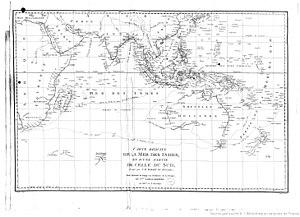
Carte du trajet suivi par l'expédition d'Entrecasteaux (1791-1794) envoyée à la recherche de La Pérouse
L'expédition d'Entrecasteaux est une mission de secours ordonnée par l'Assemblée constituante et placée sous les ordres du contre-amiral Antoine Bruny d'Entrecasteaux dans l'océan Pacifique pour retrouver les traces de l'expédition scientifique conduite par le célèbre navigateur et explorateur La Pérouse, dont on était sans nouvelles depuis trois ans. C'est également un voyage d'exploration scientifique, utile à la navigation, à la géographie, au commerce, aux arts et aux sciences, qui disposa de moyens supérieurs à ceux de Lapérouse pour remplir sa mission en astronomie et en géographie mais pas en ce qui concerne sa pharmacopée, transformant ce voyage en catastrophe sanitaire.